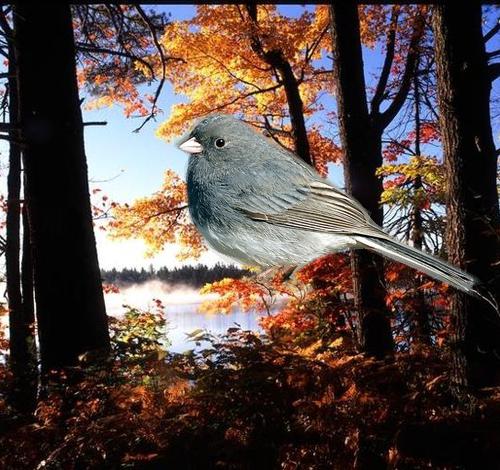
Bird species: Dark_eyed_Junco
Bird type: landbird
Background: land